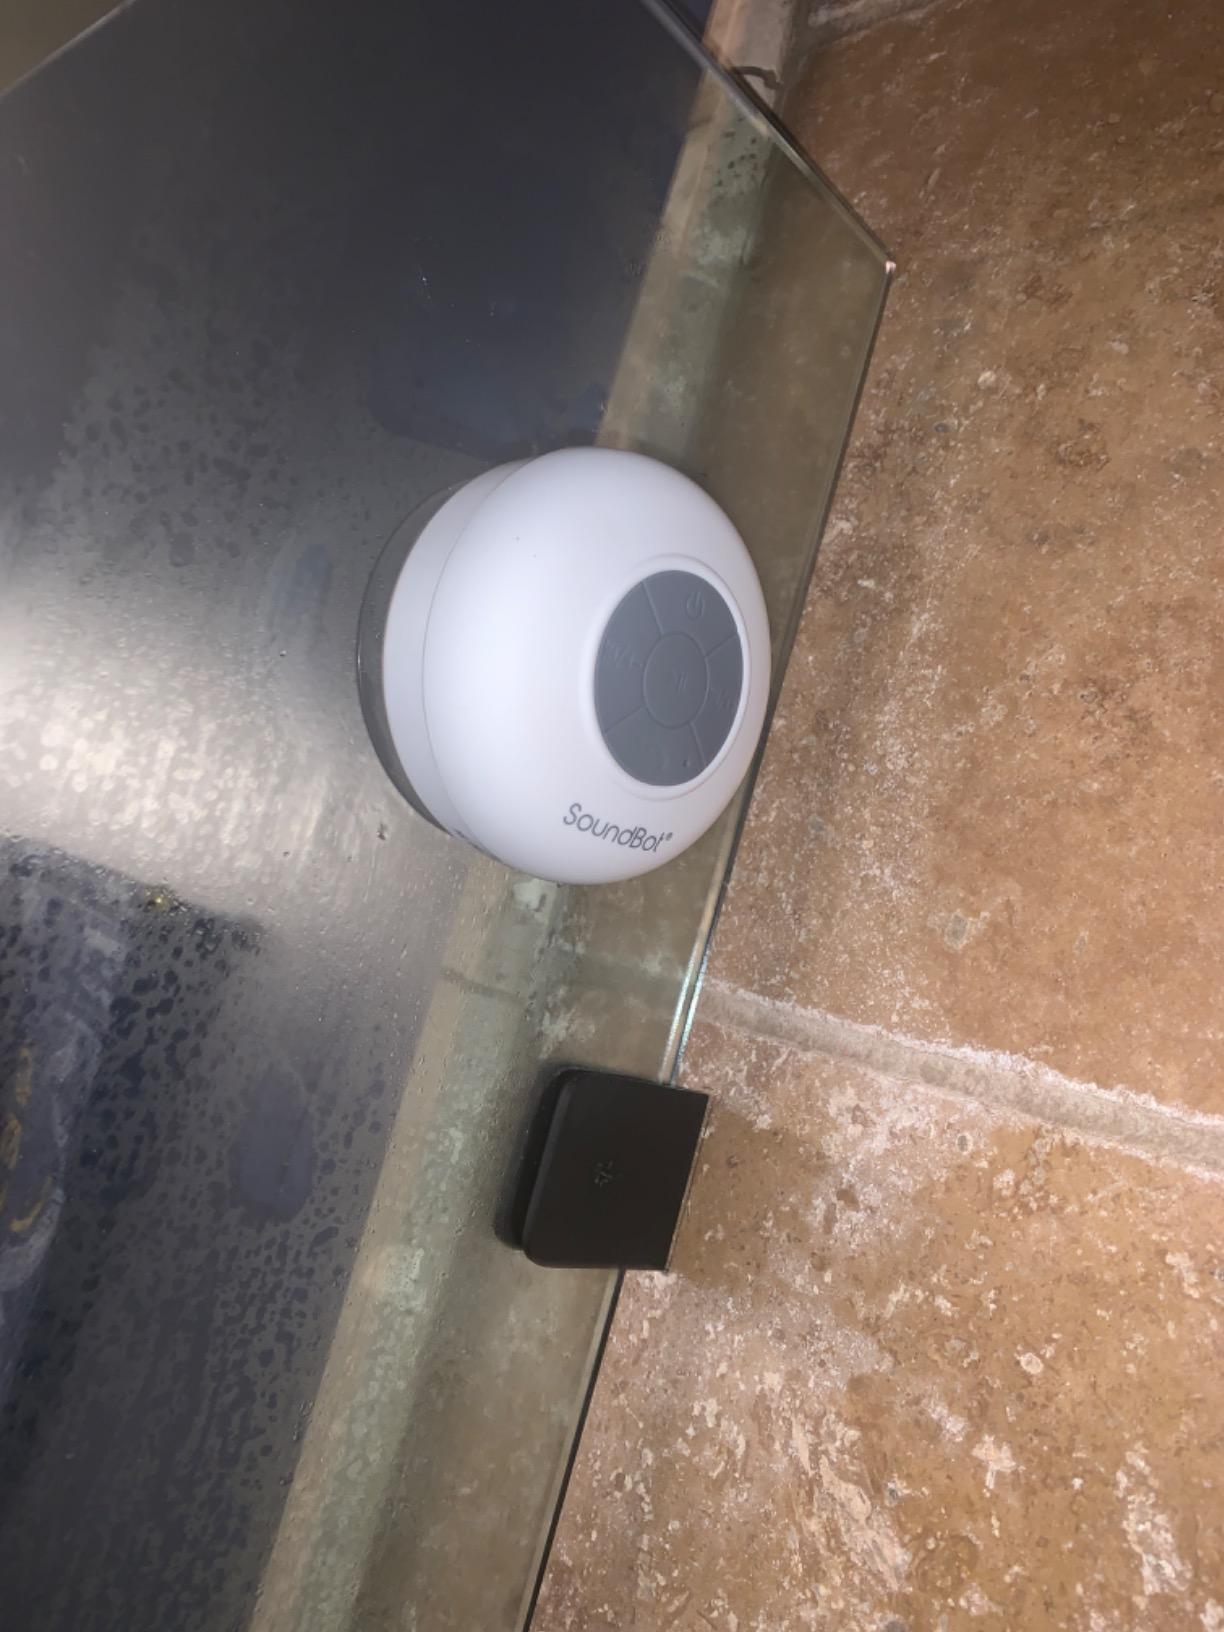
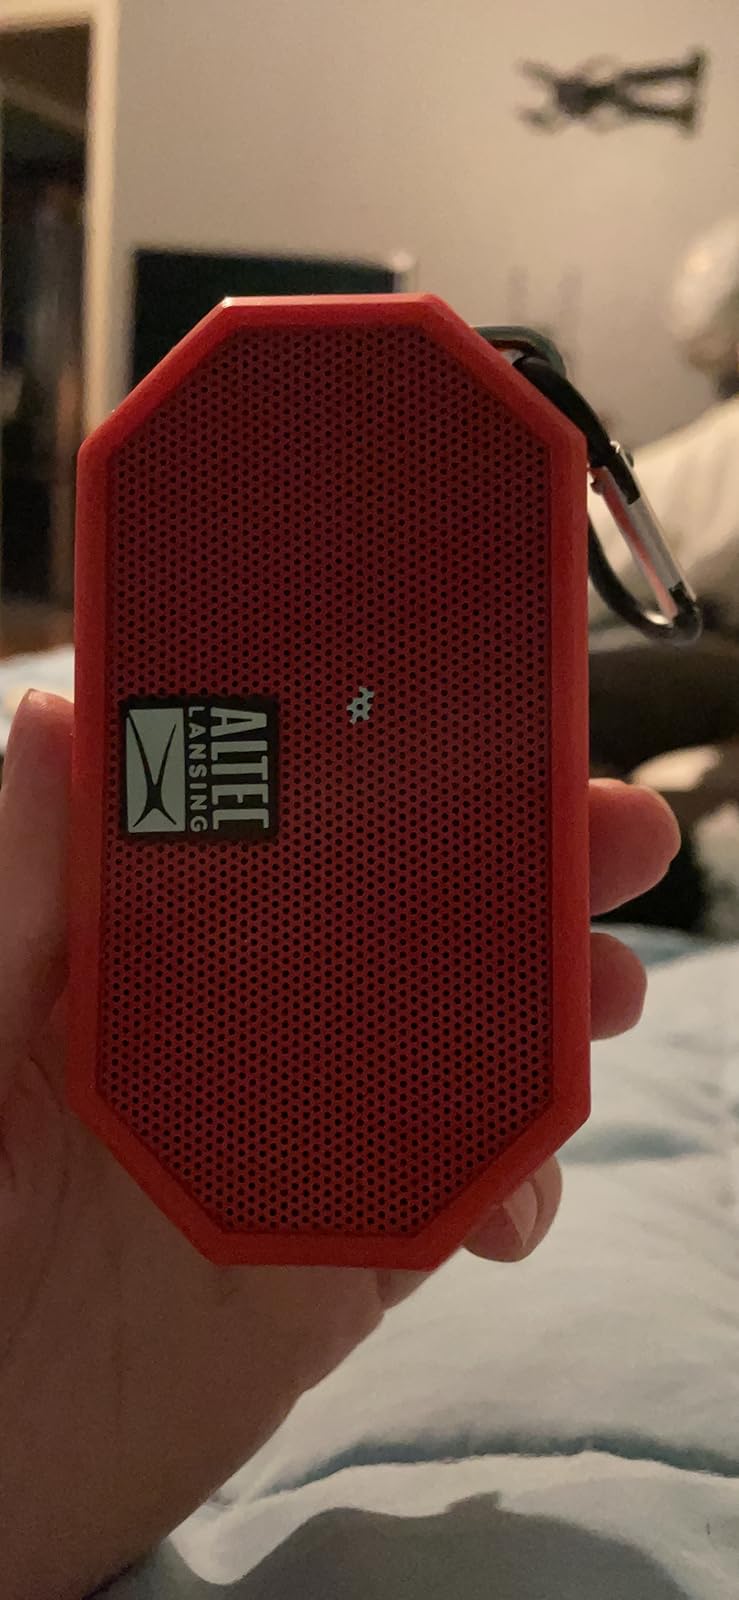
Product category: speaker
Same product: no